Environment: real
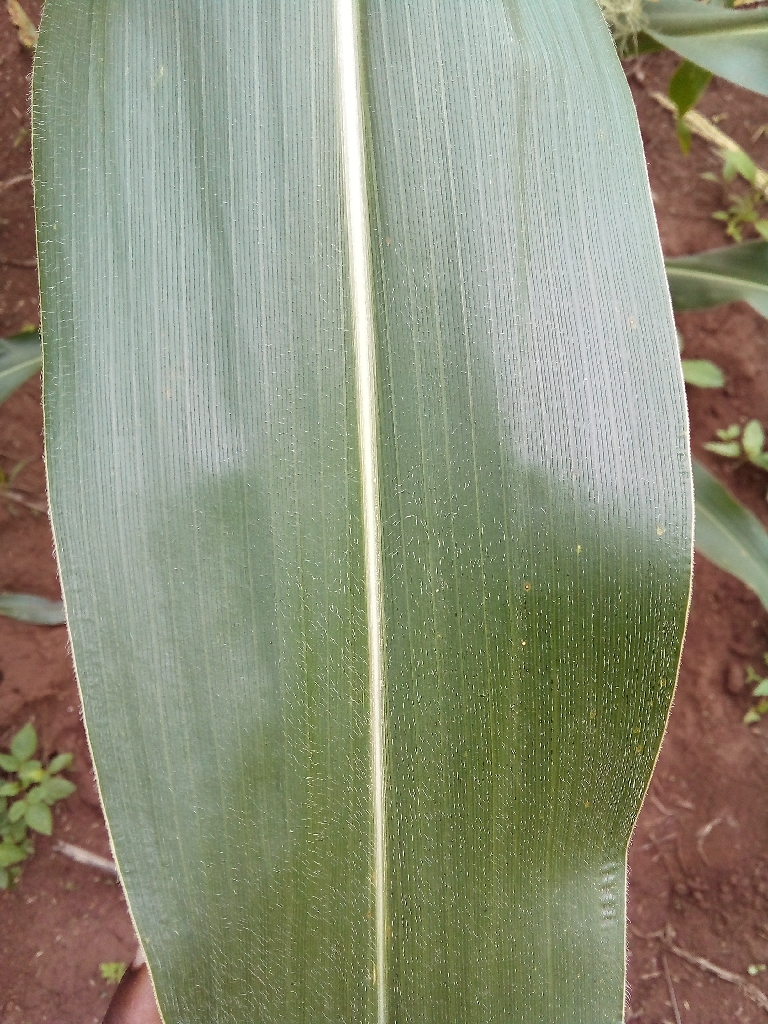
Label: healthy